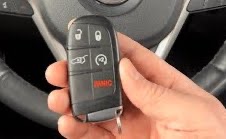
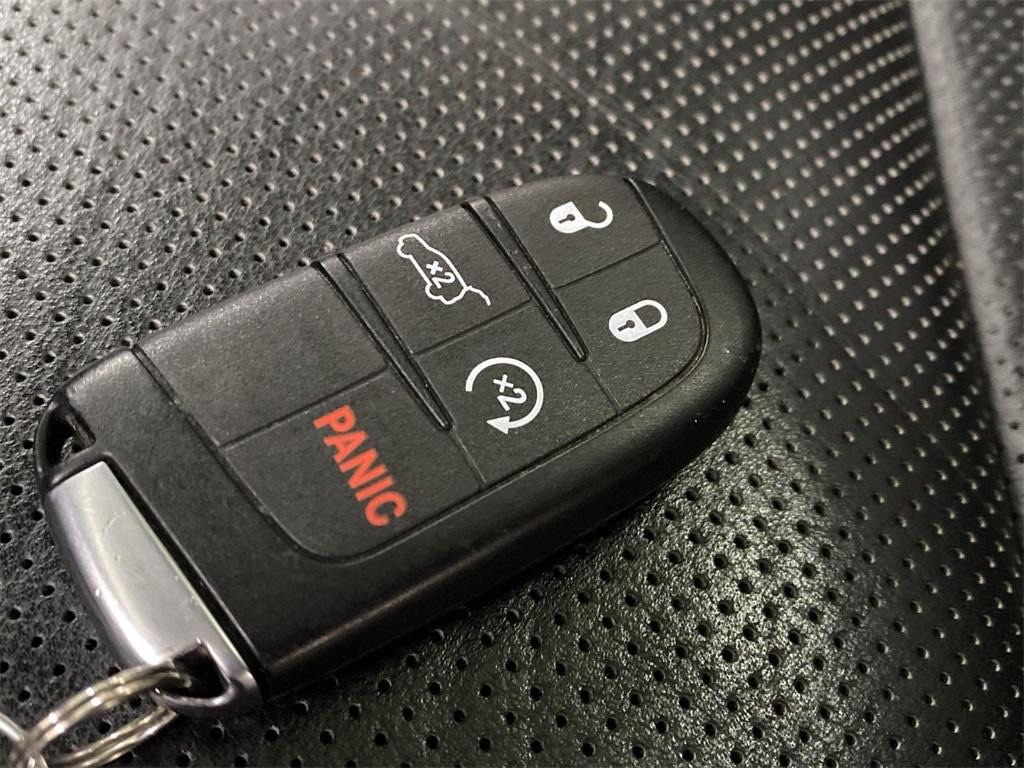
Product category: misc
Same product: yes